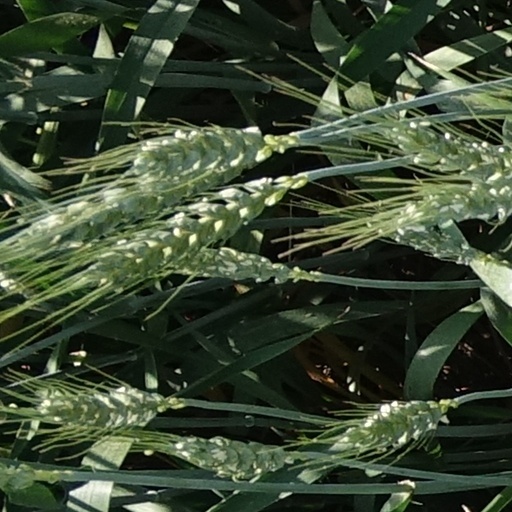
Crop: wheat